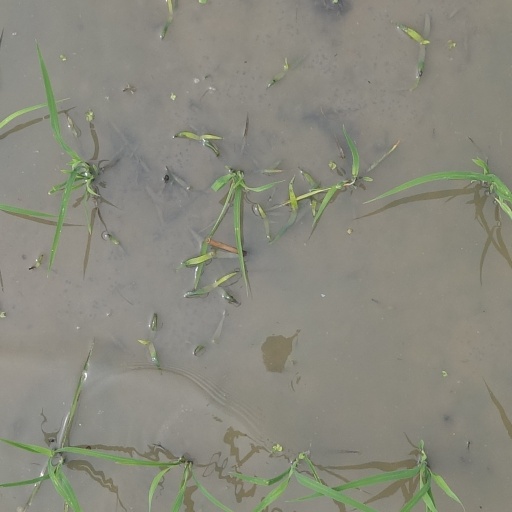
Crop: rice